Hymnody of continental Europe

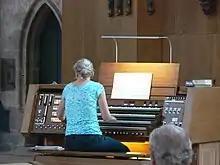
Organist at St. Sebaldus Church, Nuremberg, 2014

John Calvin rejected all traditions that he did not see justified in the Bible. Unlike Luther, he was initially dismissive of church music. In Calvinist liturgies, the spoken word had priority.